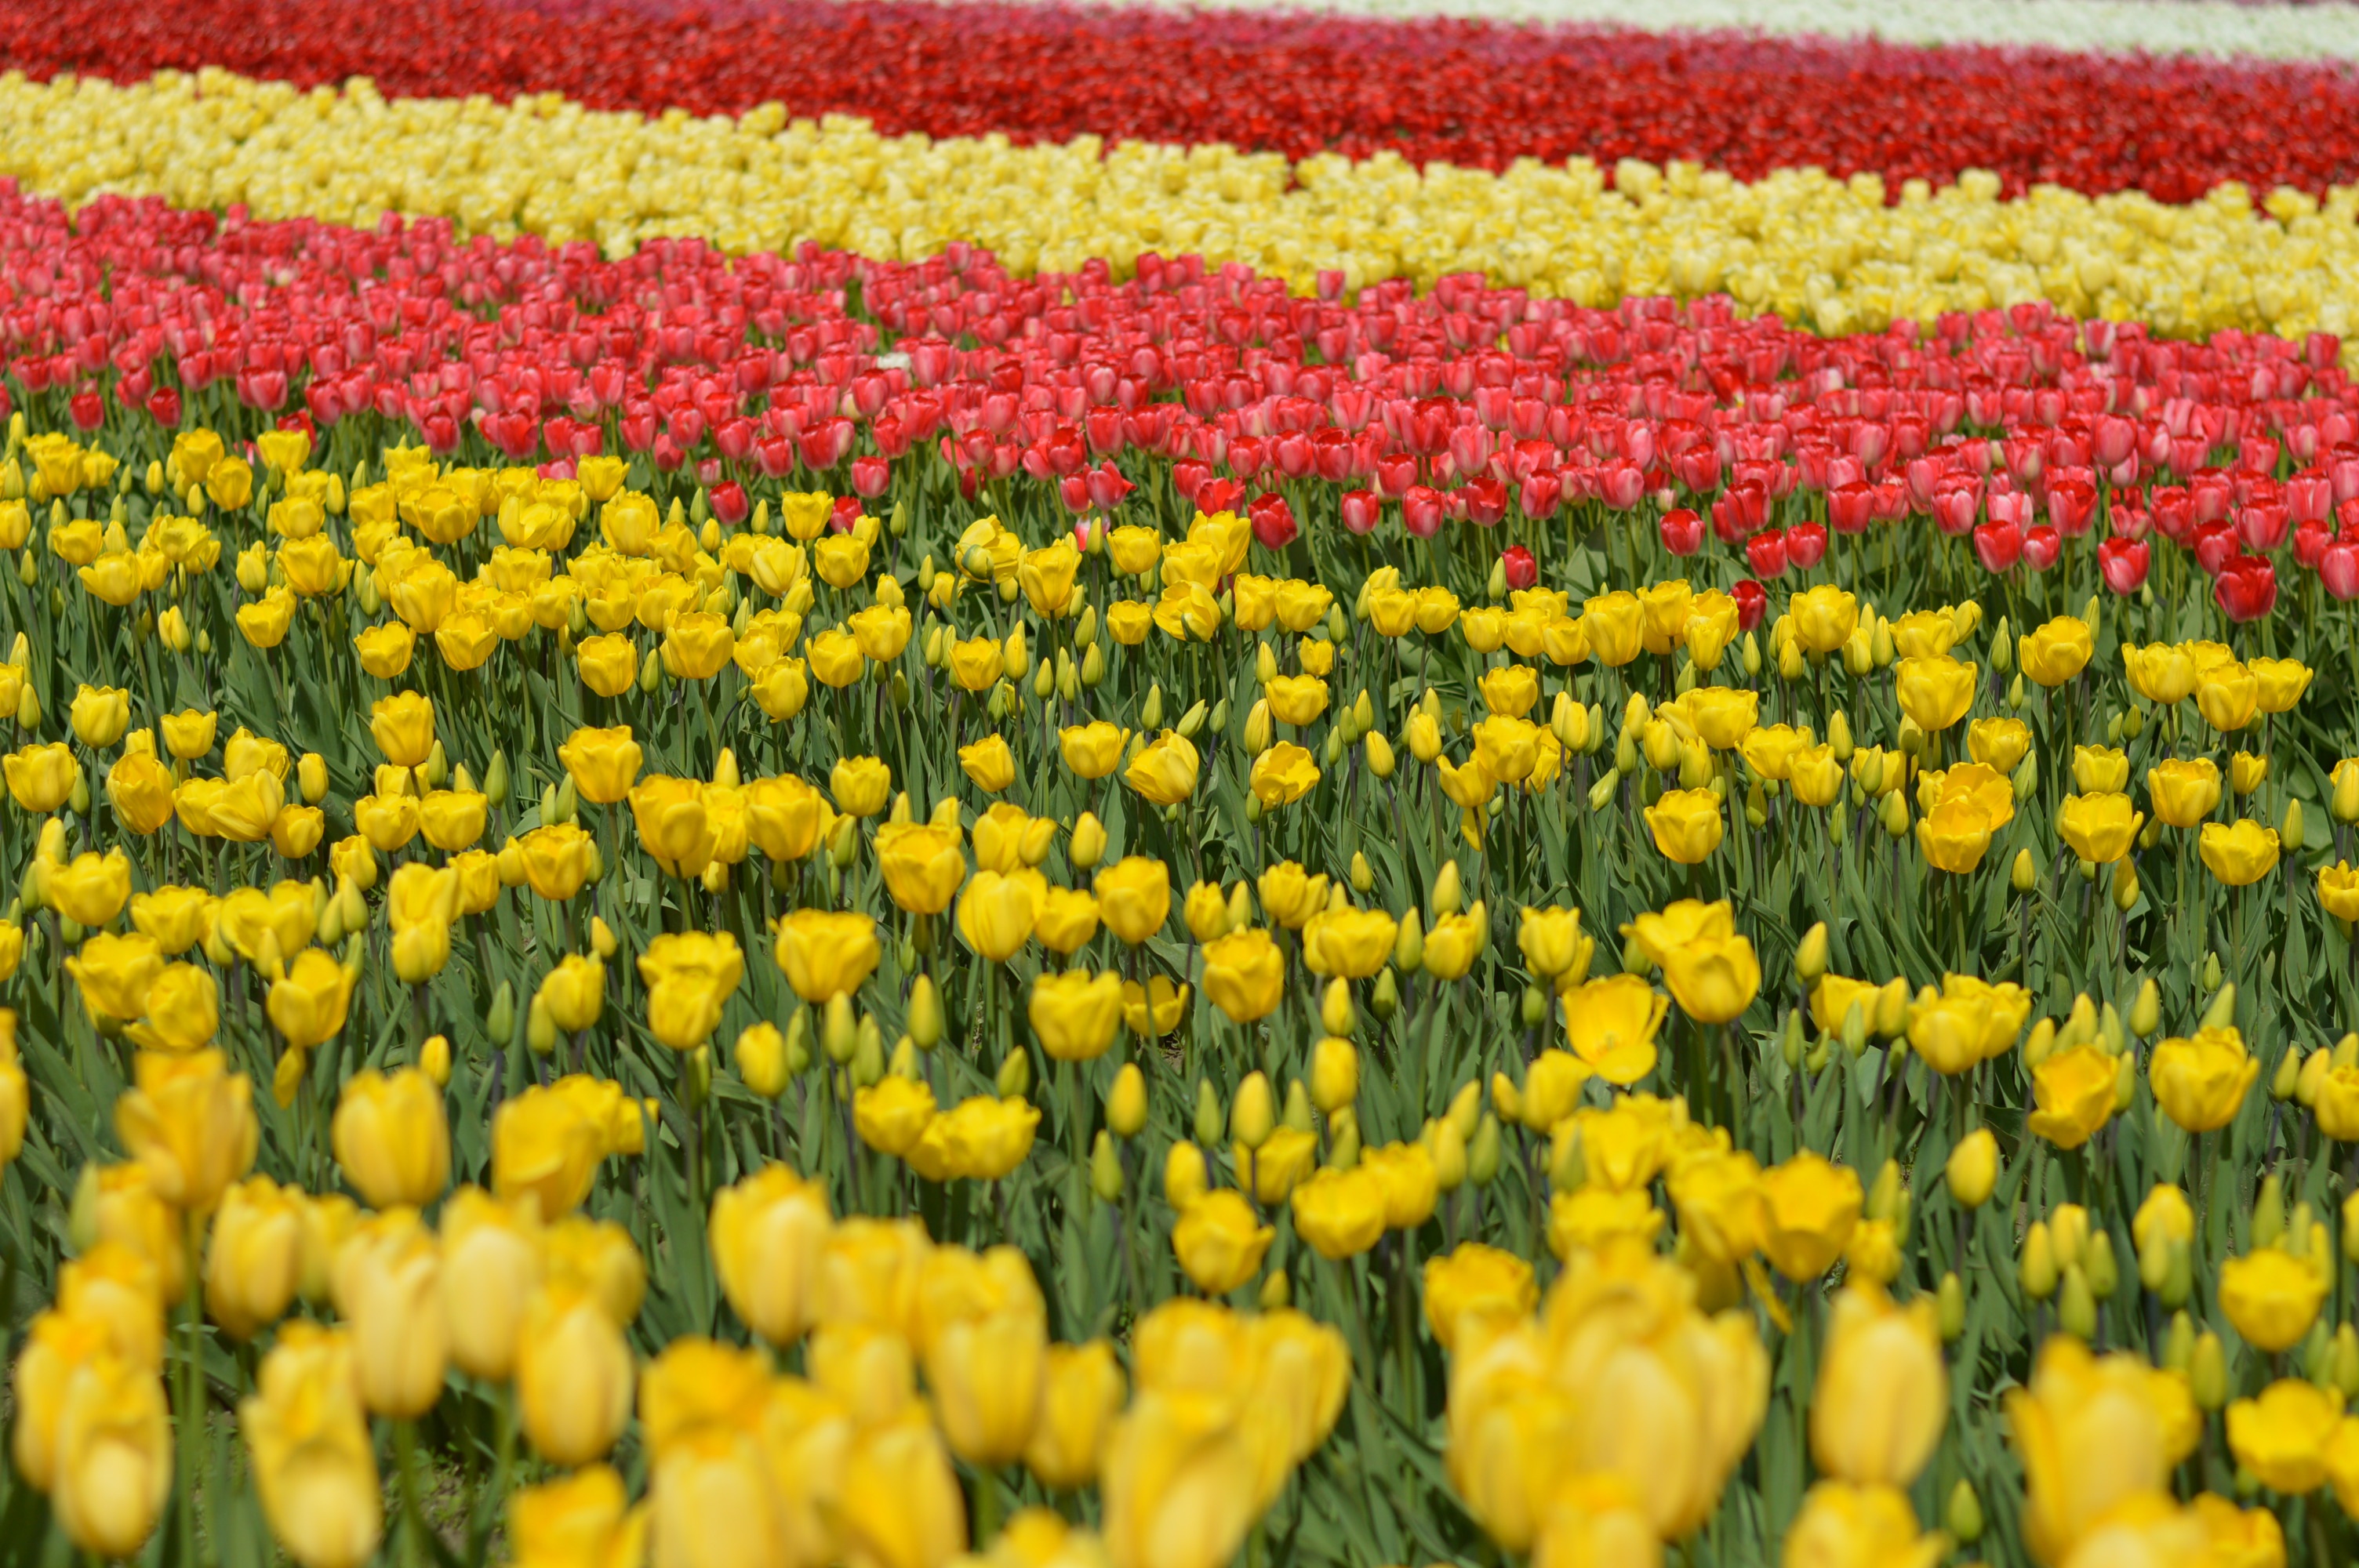
nature, plant, field, stem, flower, floral, tulip, bouquet, spring, green, red, color, blooming, colorful, yellow, pink, washington, bright, beautiful, springtime, tulips, spring flower, flowering plant, lily family, land plant